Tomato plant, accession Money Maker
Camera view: horizontal (90 deg, fisheye); turntable rotation: 330 degrees
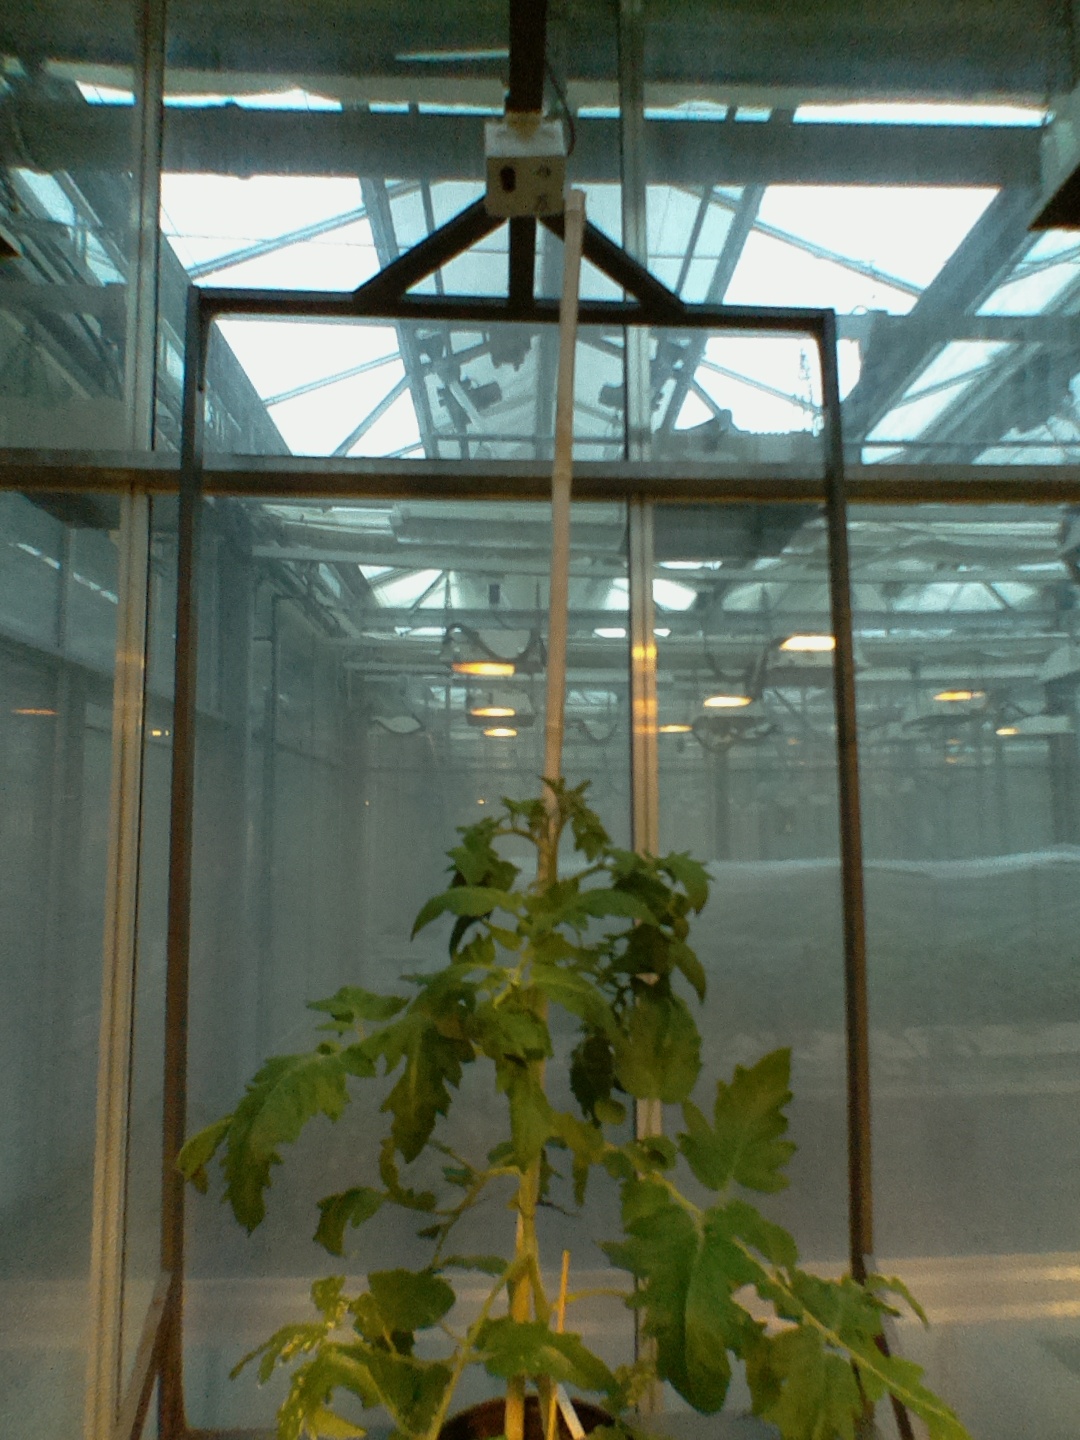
BBCH growth stage 55: 5 inflorescences visible